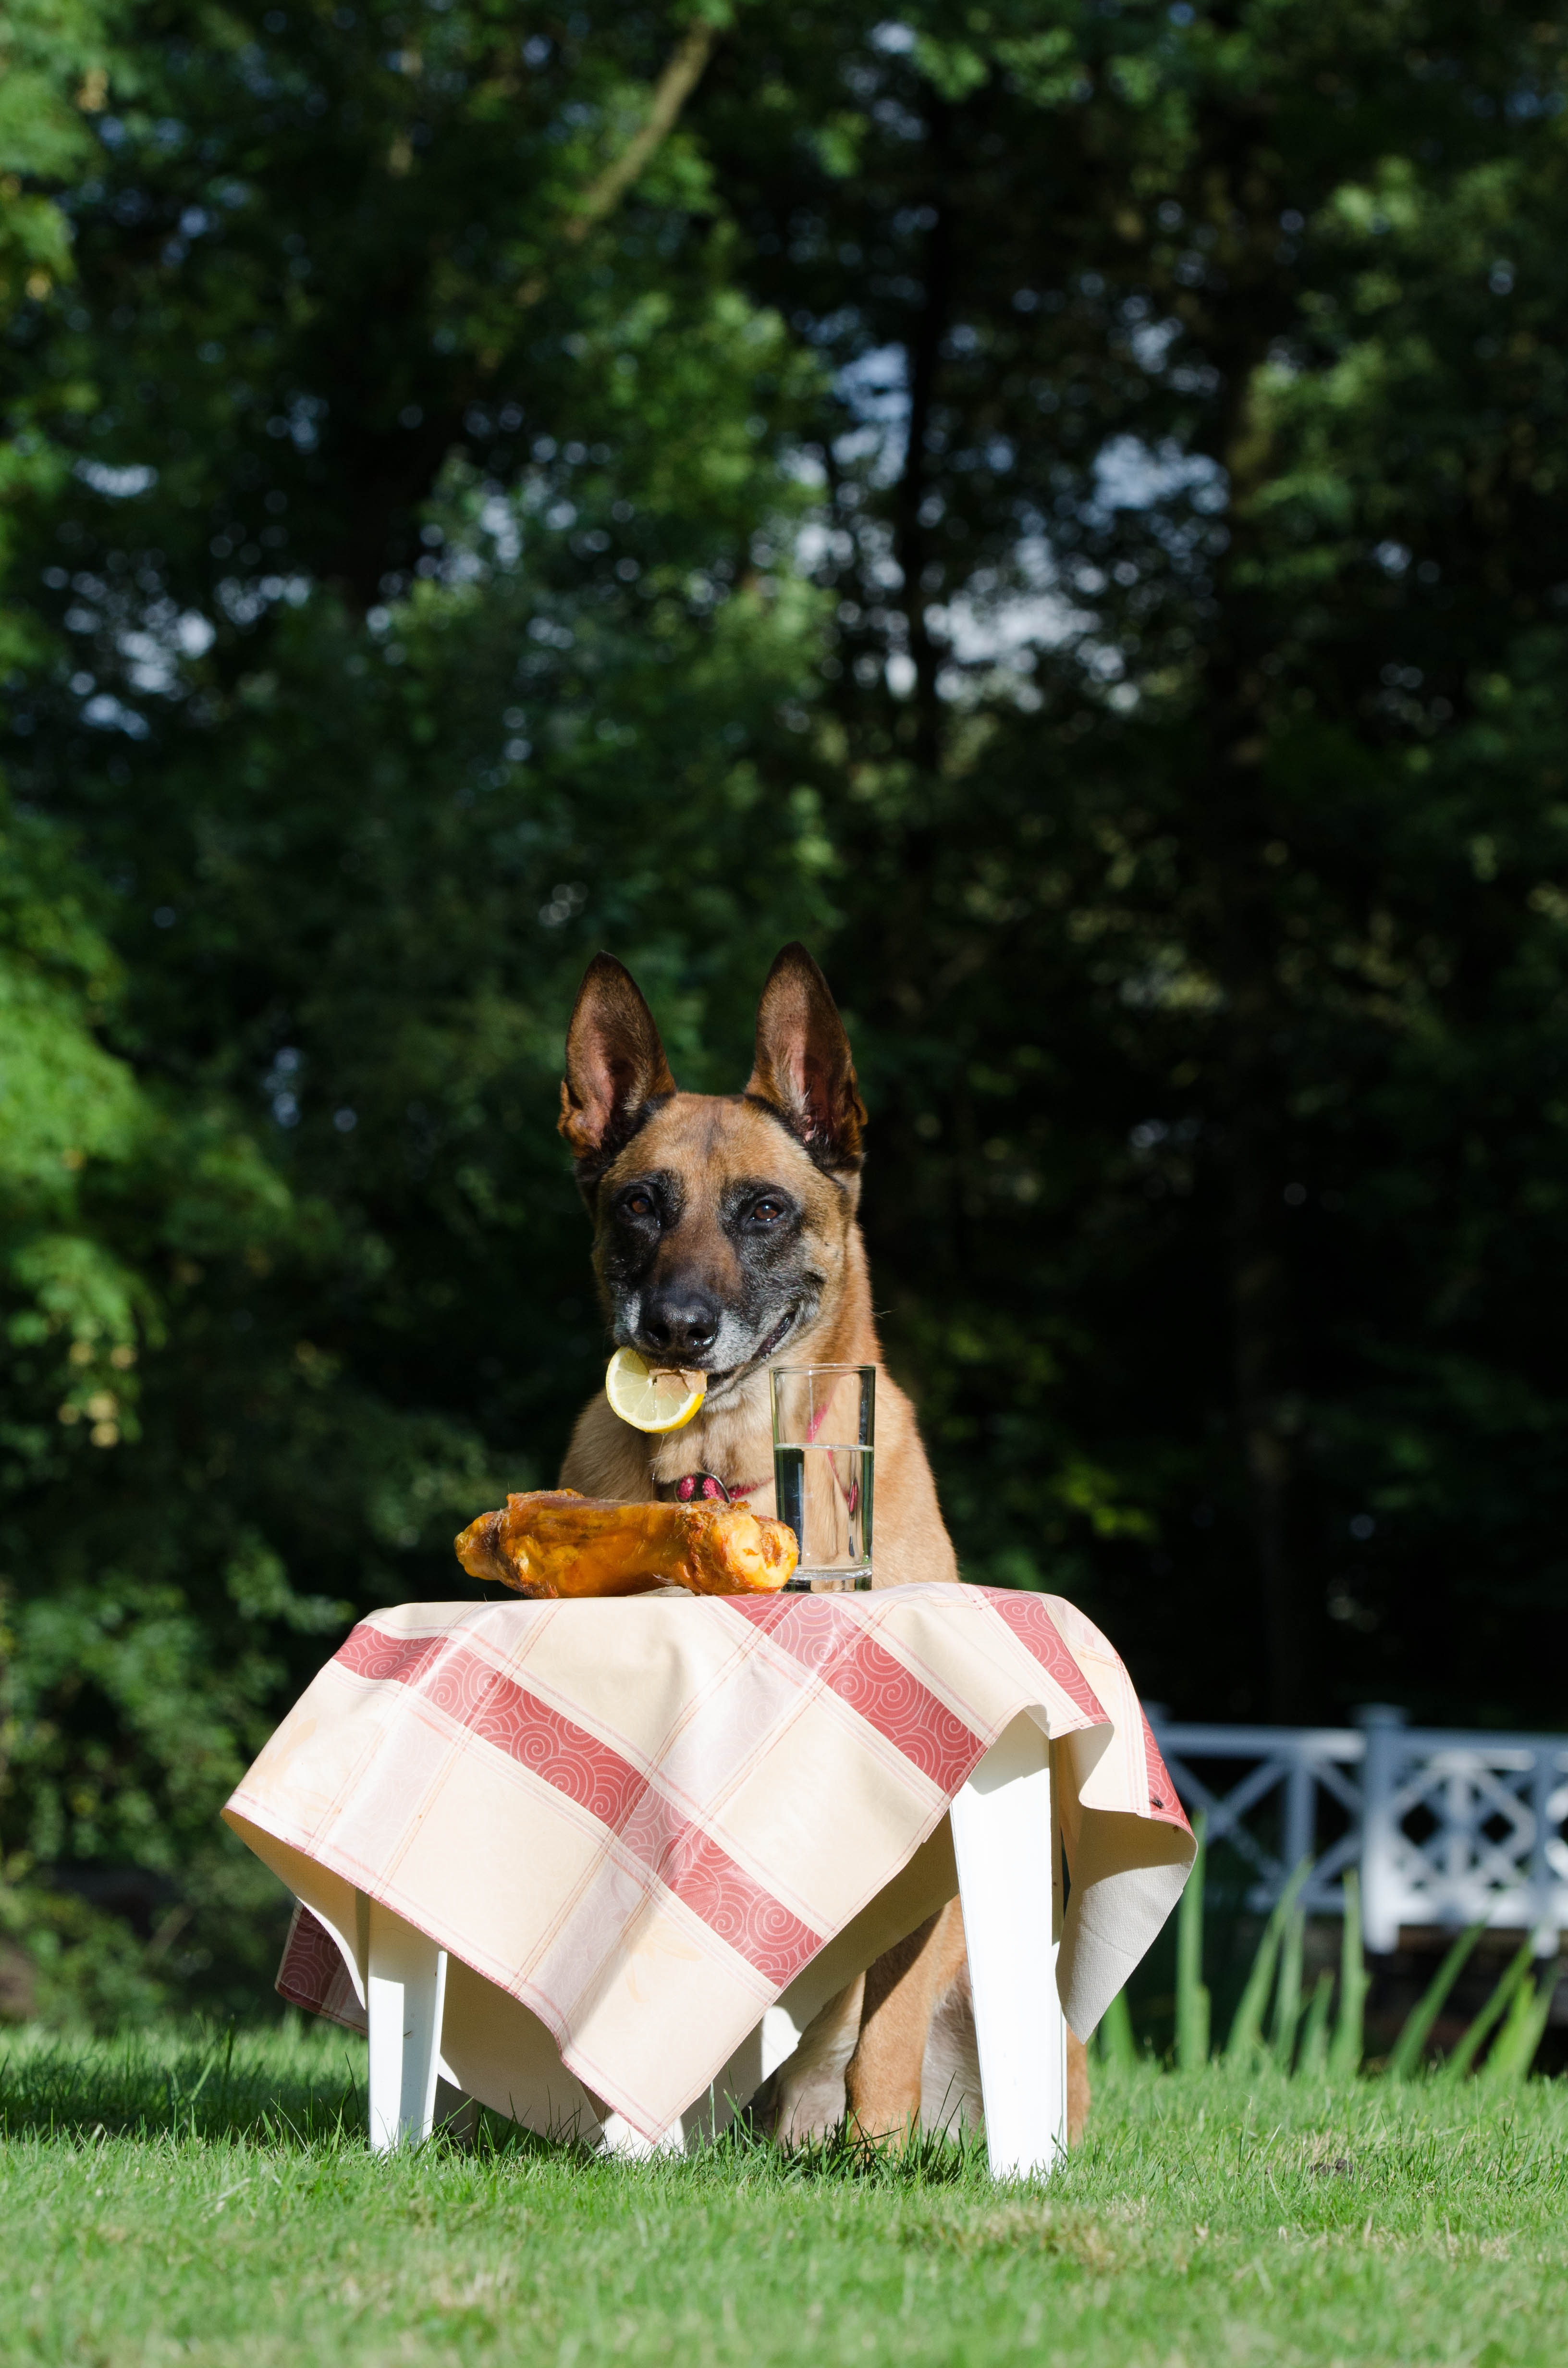
lawn, dog, male, mammal, picnic, vertebrate, funny, tricks, belgian shepherd dog, malinois, feat, dog like mammal, dog trick, dog shows a trick, dog show trick